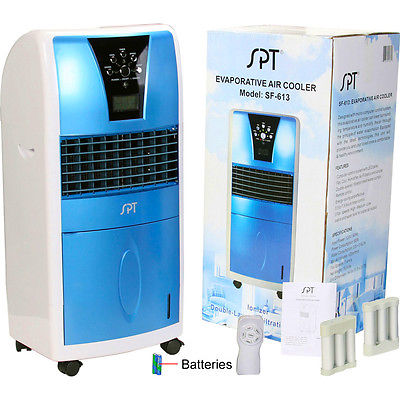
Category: fan